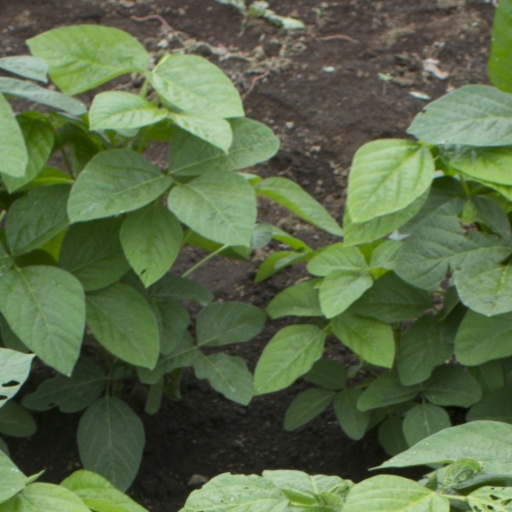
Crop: soybean